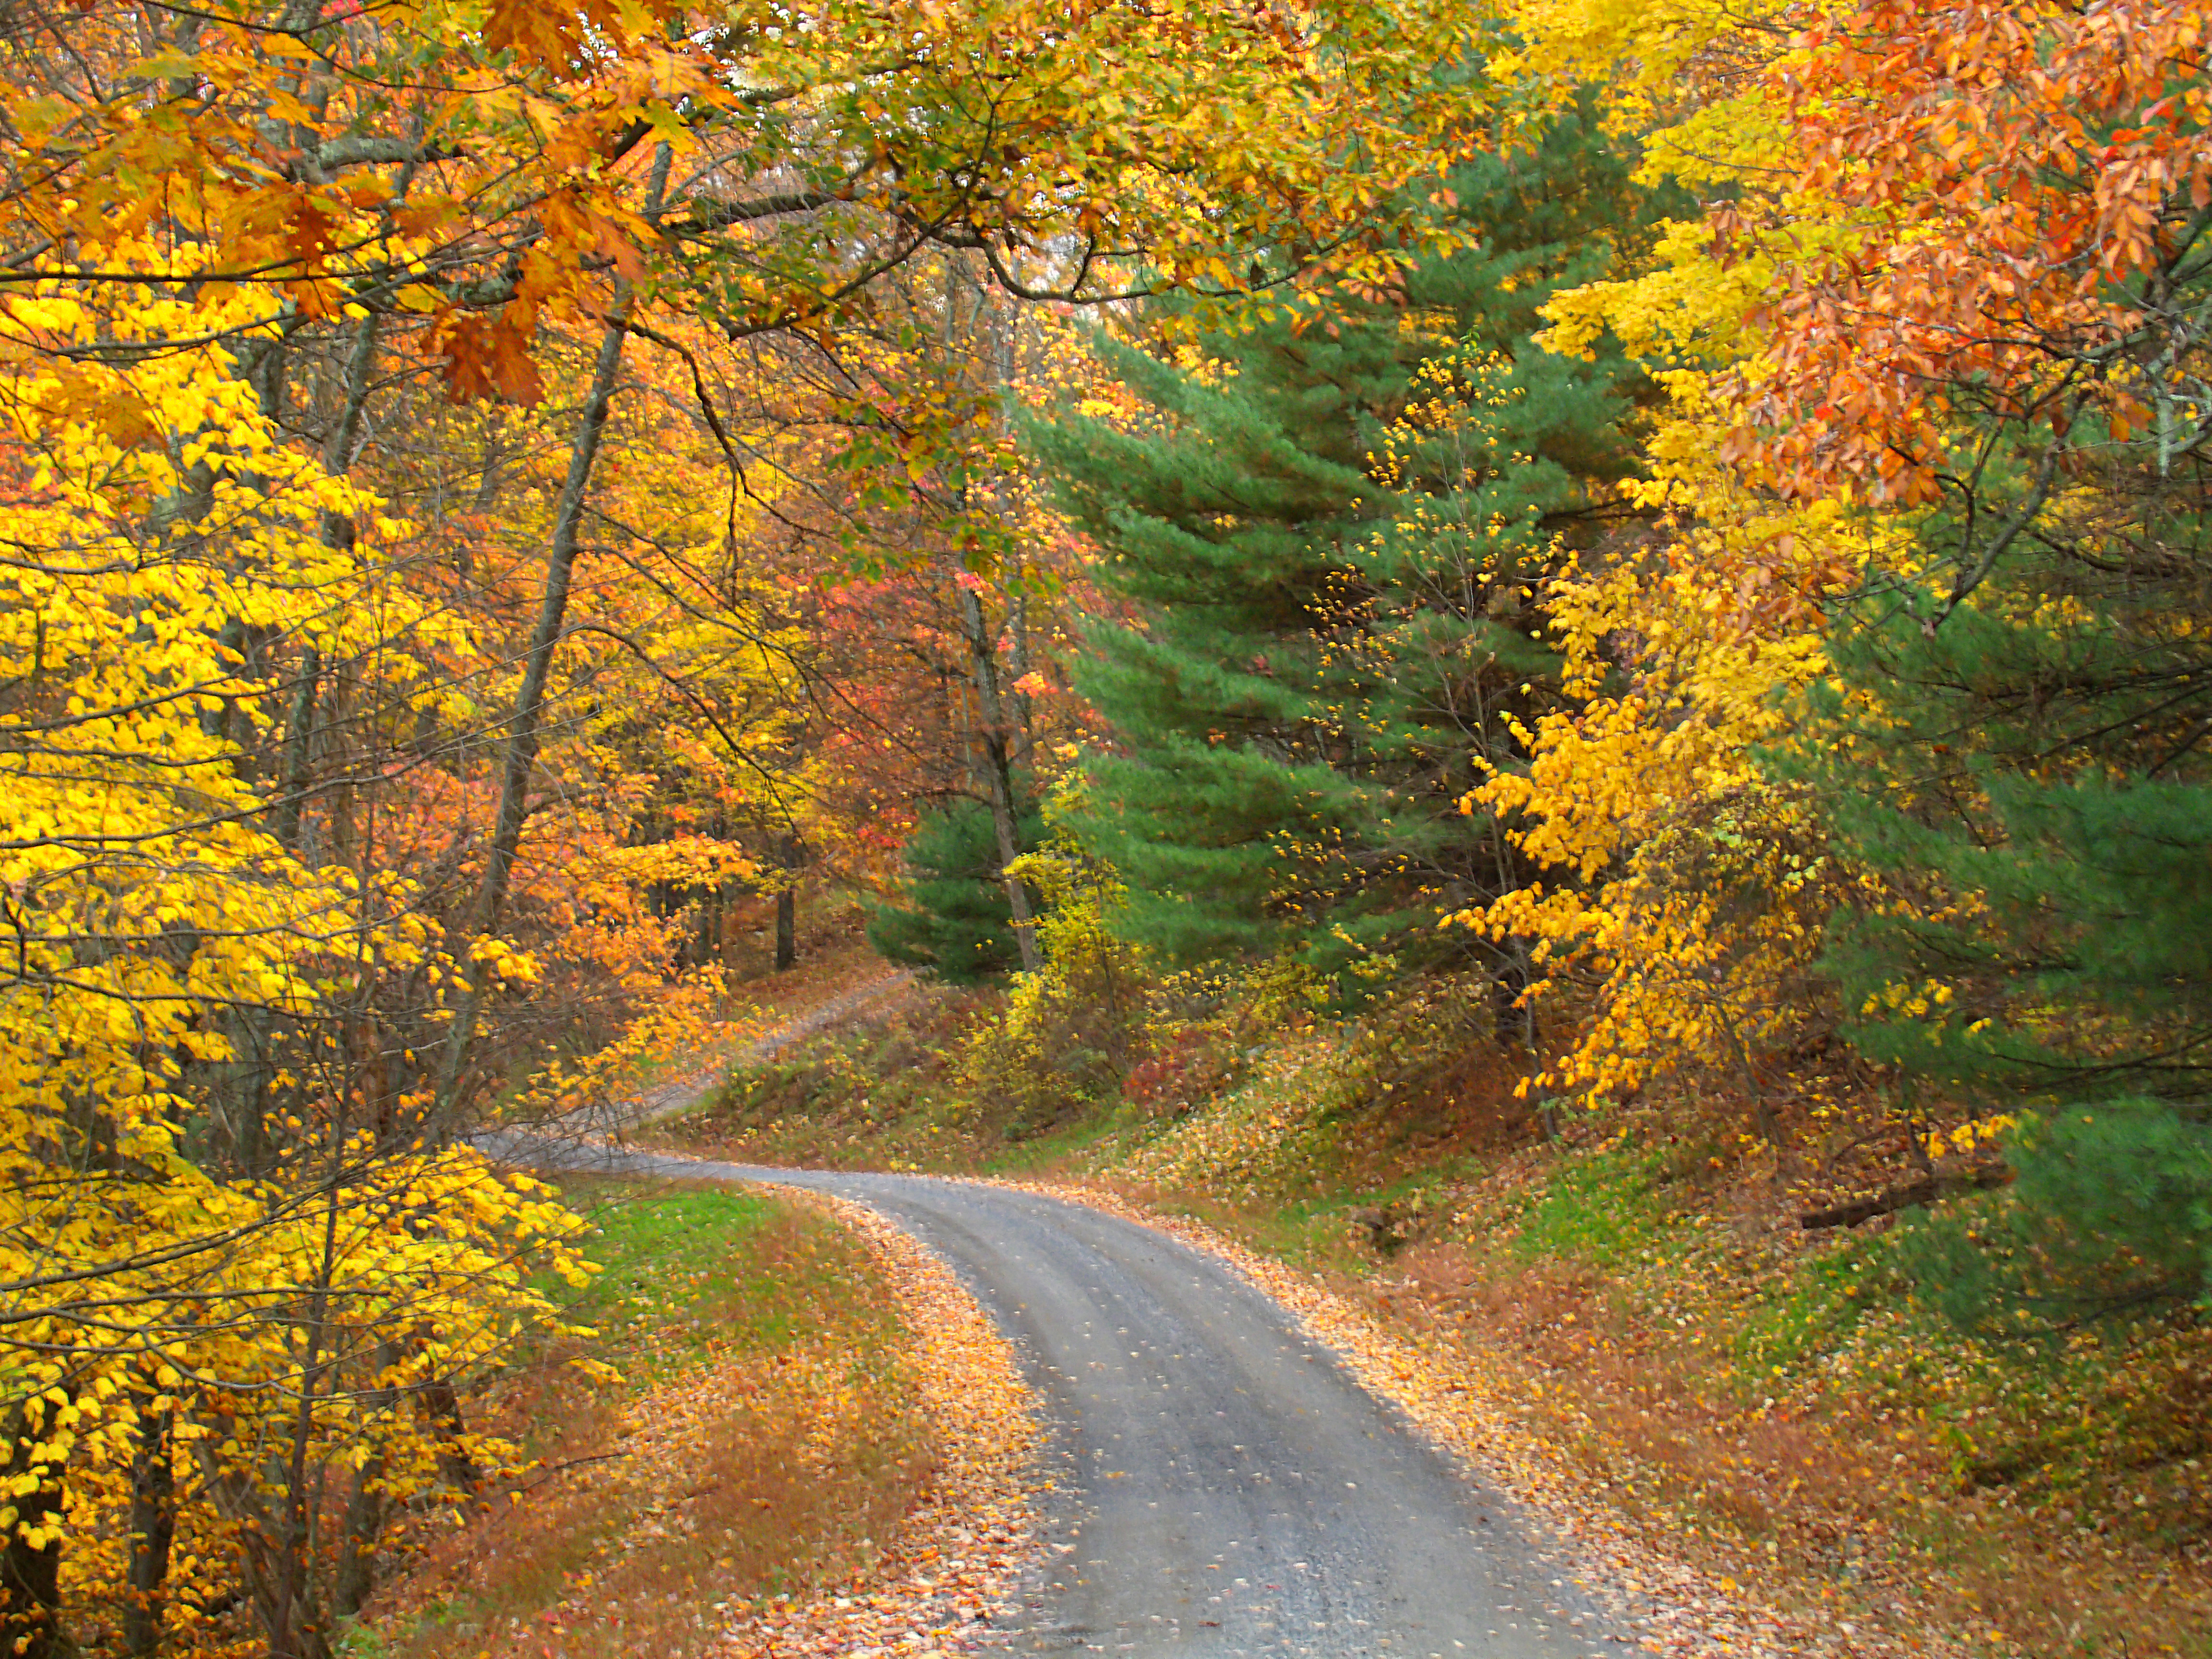
tree, nature, forest, wilderness, branch, plant, road, sunlight, leaf, driving, foliage, autumn, season, trees, creativecommons, deciduous, pennsylvania, dirtroad, gravelroad, woodsroad, huntingdoncounty, rothrockstateforest, bearmeadowsroad, woodland, habitat, larch, ecosystem, woody plant, temperate broadleaf and mixed forest